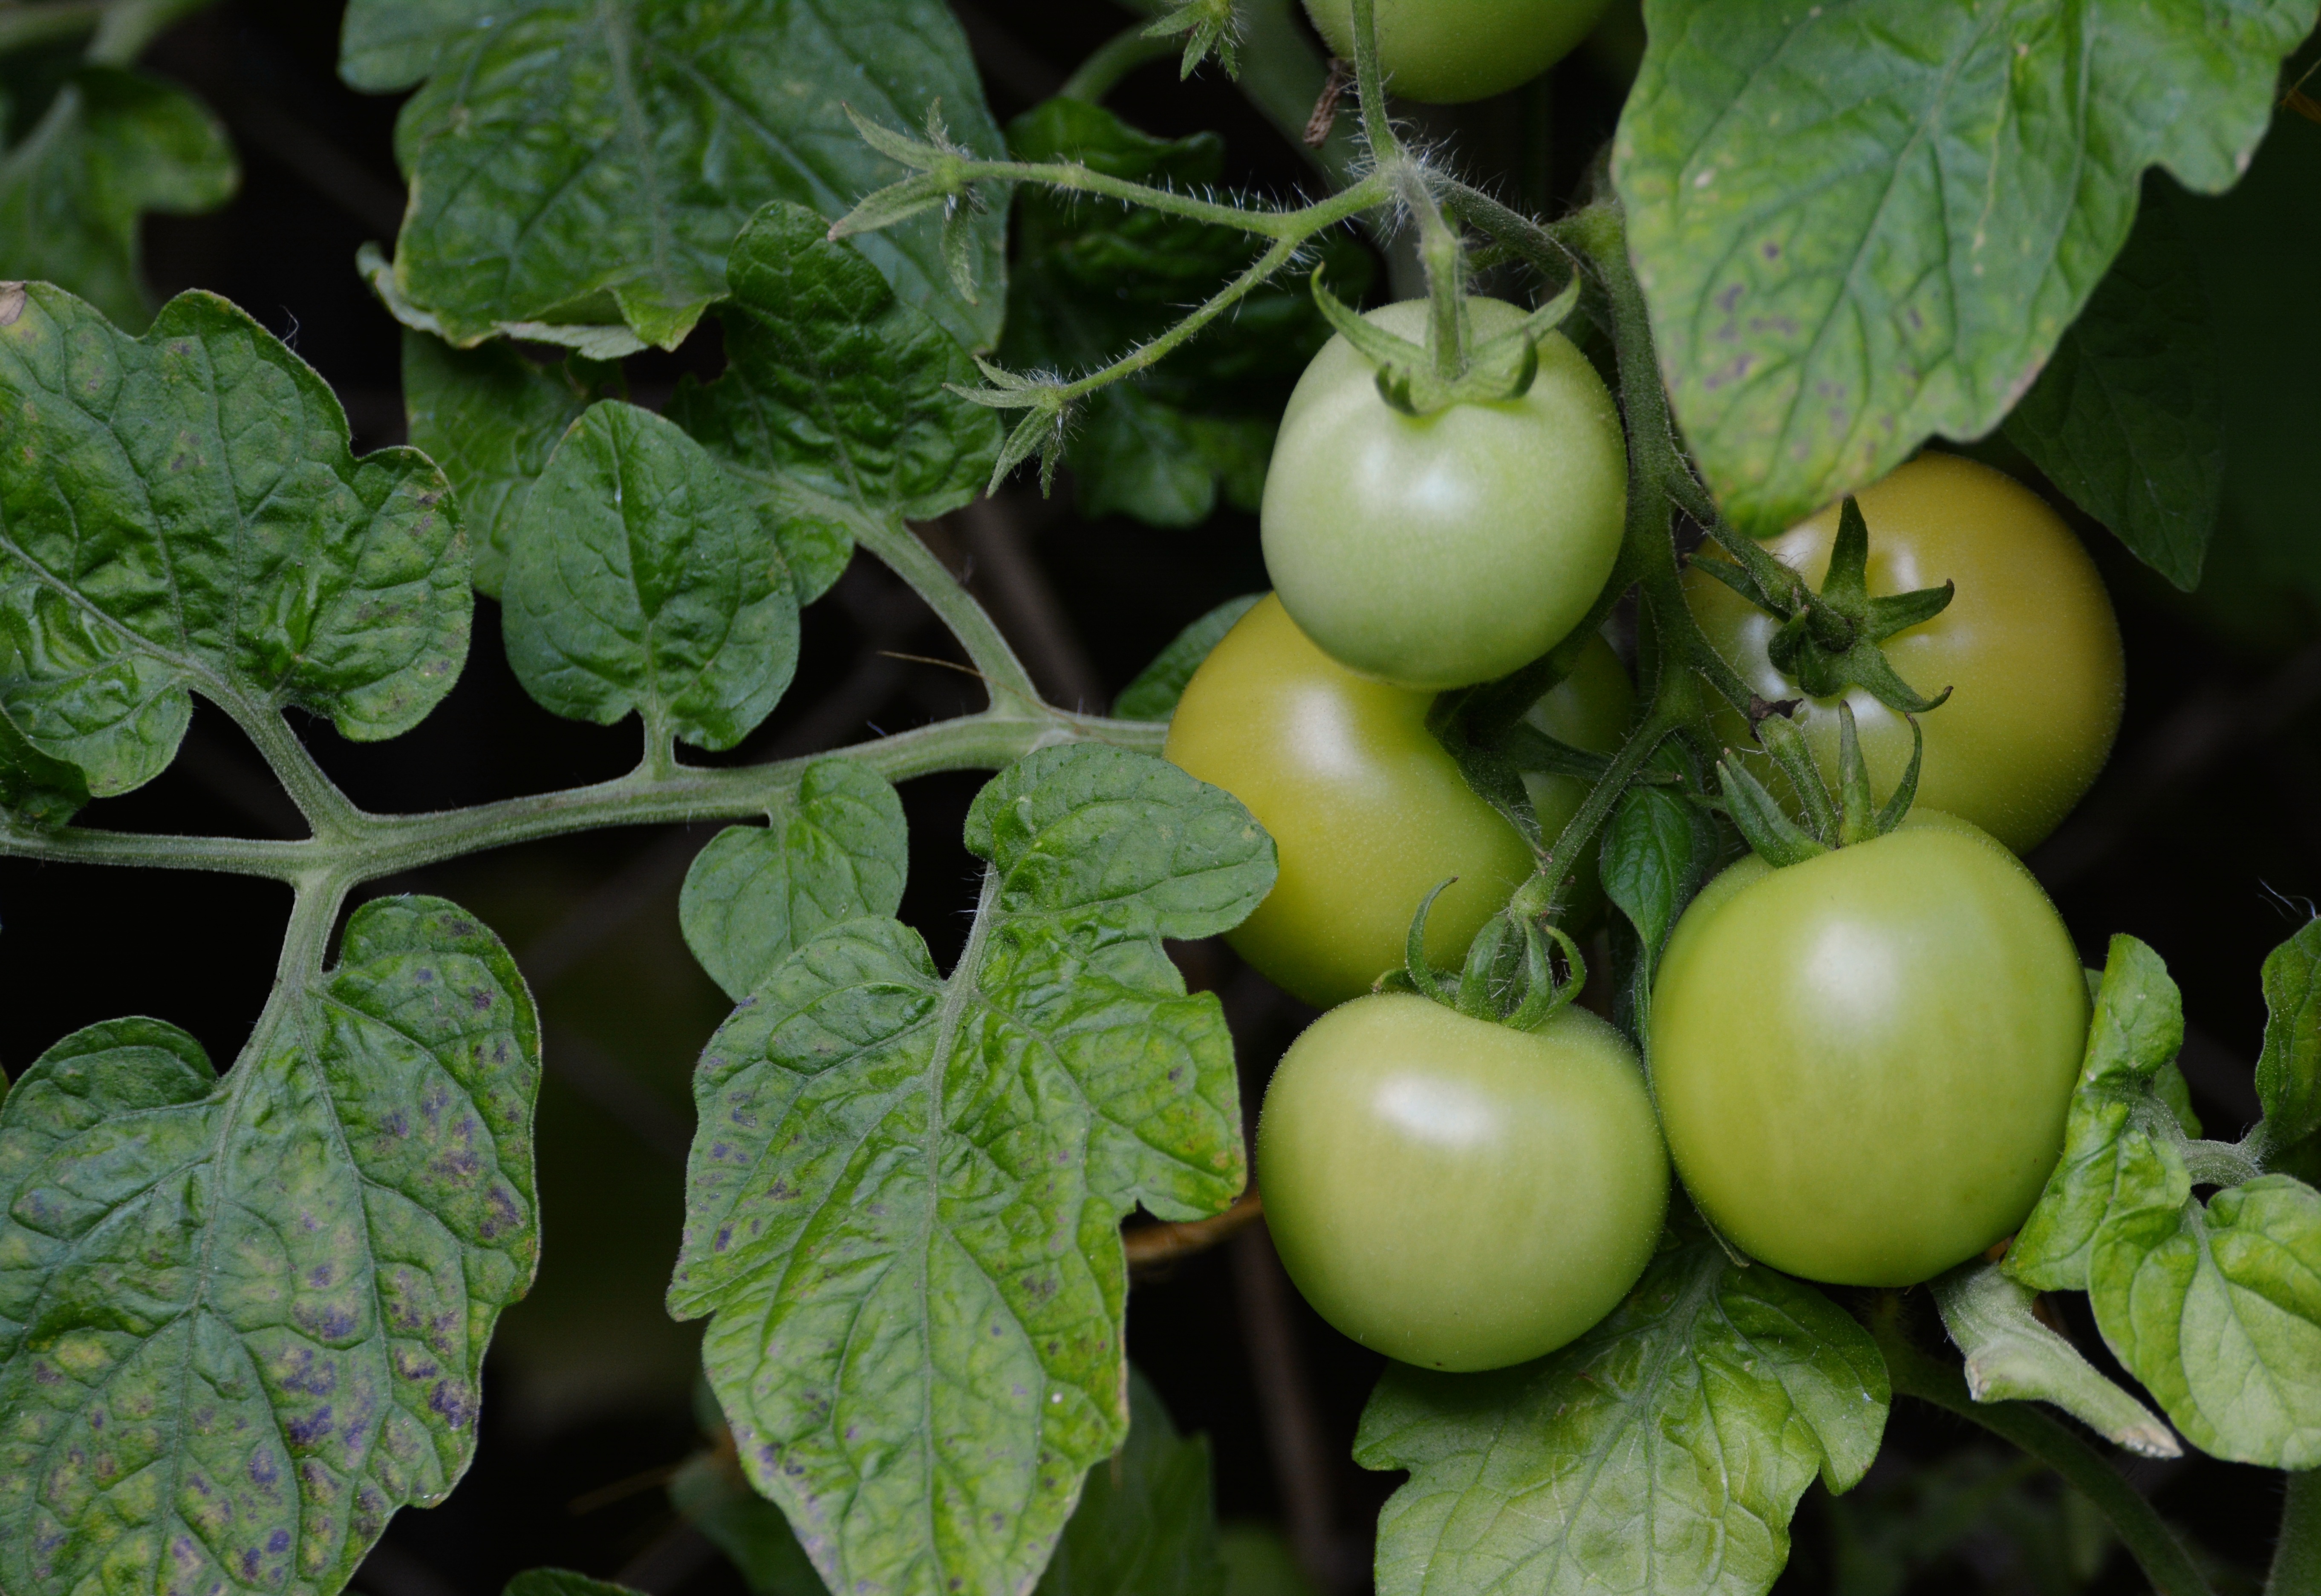
plant, fruit, flower, food, green, produce, vegetable, garden, tomato, peppers, tomatoes, tomatillo, immature, flowering plant, vegetable growing, nachtschattengew chs, fried green tomatoes, tomato shrub, bush tomatoes, home garden, land plant, potato and tomato genus